Limburg Lions

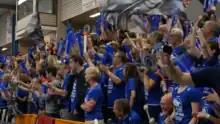
Limburg Lions' supporters during the Best-of-Three final 2015 against Volendam

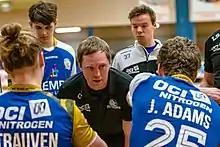
Christoph Jauernik; headcoach of Limburg Lions since 2019

Limburg Lions is a handball team from Sittard-Geleen, Limburg. The club was founded in 2008 by a merger of the men's teams of HV Sittardia from Sittard, V&L from Geleen and HV BFC from Beek. The Lions took the place of HV Sittardia in the NHV Eredivisie after the merger. The first team plays its home games at Stadssporthal (Sittard).